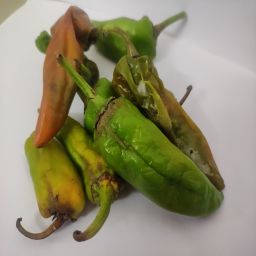
Crop: New Mexico Green Chile
Quality: Damaged